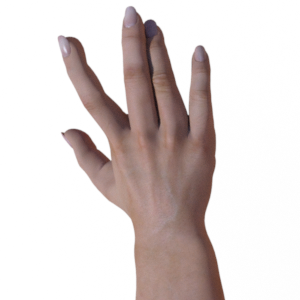
Label: paper